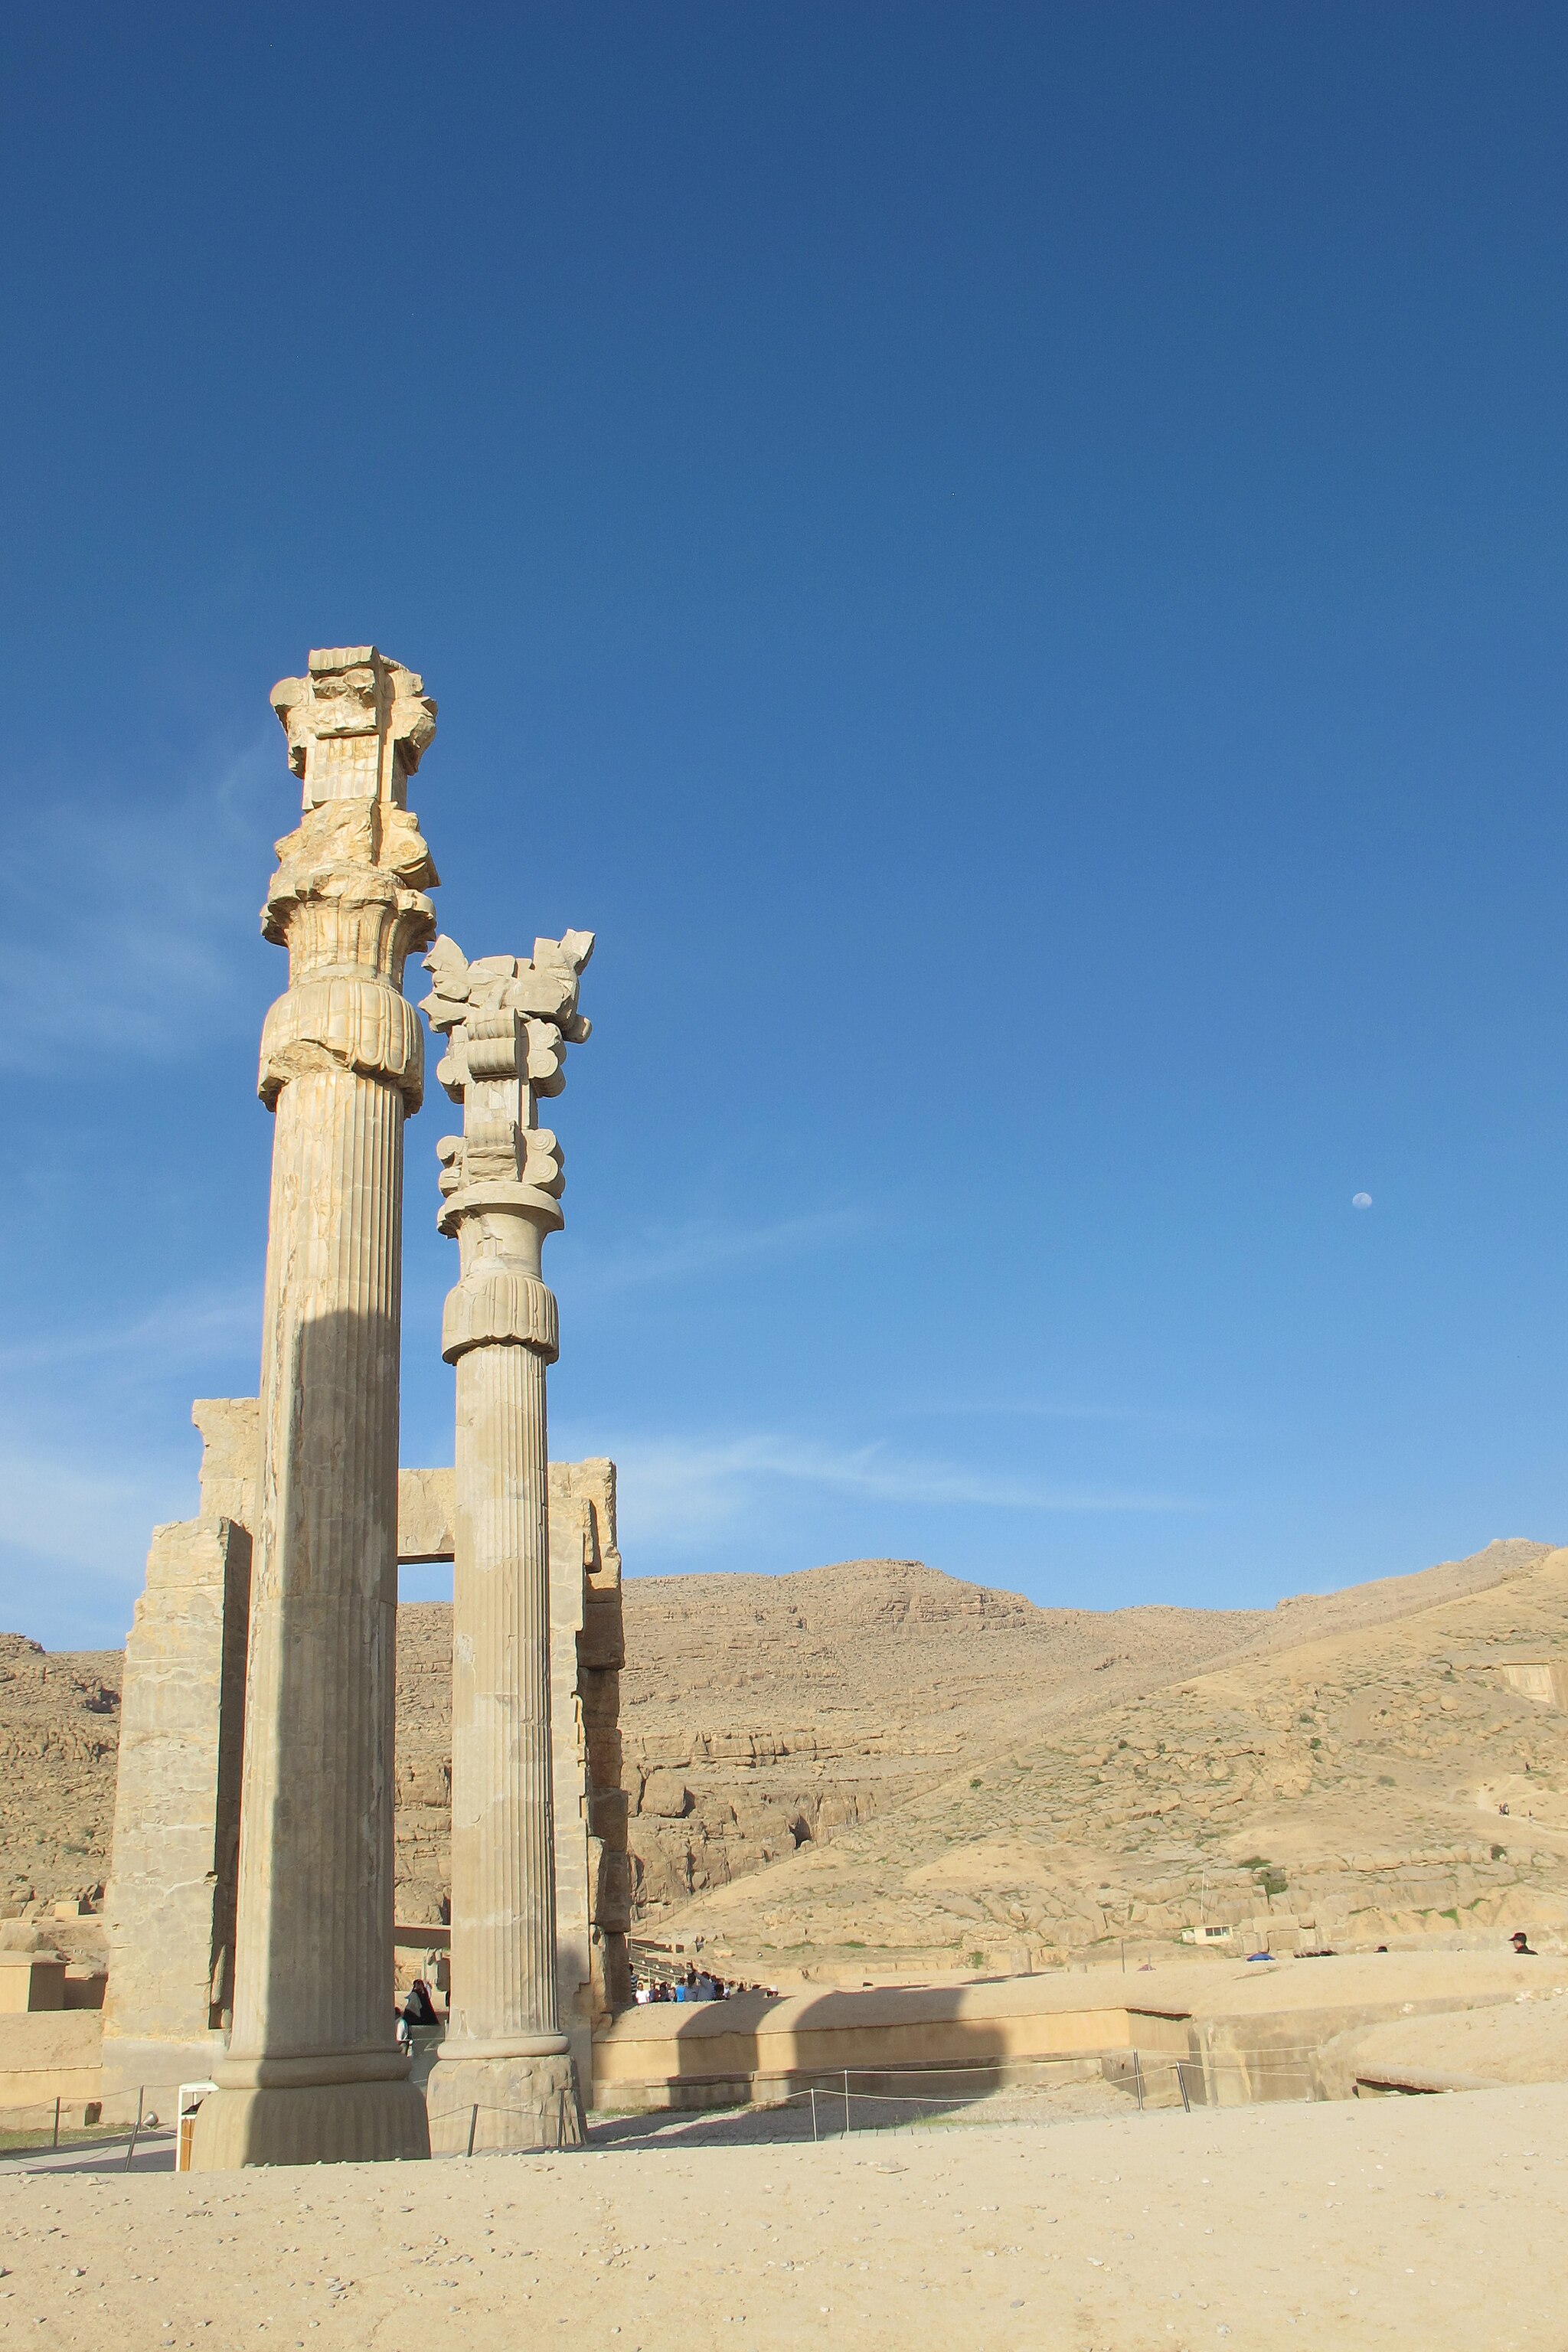
Title: تخت جمشید به روایت مینیک11
Date: 2016-07-16 23:17:15
Categories: Images from Wiki Loves Monuments 2018, Self-published work, Cultural heritage monuments in Iran with known IDs, Uploaded via Campaign:wlm-ir, Images from Wiki Loves Monuments in Marvdasht, 2016 in Persepolis, Images from Wiki Loves Monuments 2018 in Iran, Columns in Gate of All Nations